Apuolė Hillfort

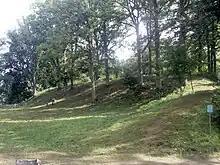
Apuolė mound

The Apuolė hillfort is a hillfort in Lithuania located by Apuolė, a historic village in Skuodas district municipality. The hillfort with a settlement is a cultural monument of the Republic of Lithuania of area 318,028 sq. m. The hill fort is situated at the confluence of the and its tributary, . Apuolė is the first Lithuanian place mentioned in historical sources, dated by 853.